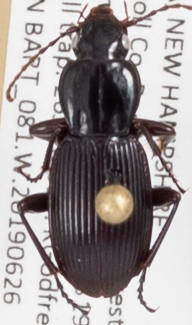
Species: Pterostichus tristis
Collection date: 2019-06-26
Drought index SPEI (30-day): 0.362
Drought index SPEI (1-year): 1.22
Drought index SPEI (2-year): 0.998